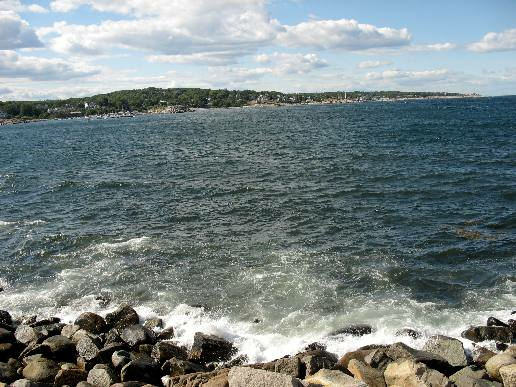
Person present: No